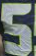
Number: 5